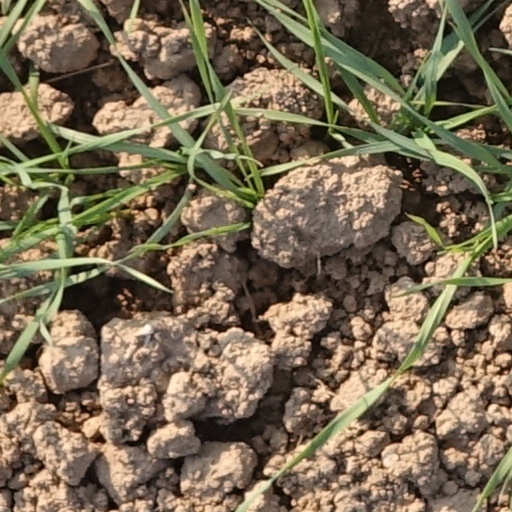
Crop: wheat